Sony Vaio F series

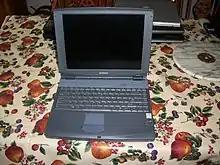
Sony Vaio PCG-F420 notebook from ~1999-2000

The original F series was launched with four models: the F160, F180 and F190 featured an active matrix 14.1" 1024 x 768 screen, while the base F150 model offered only a passive-matrix 13.0" 1024 x 768 screen. All four featured Pentium II processors from 300 MHz to 366 MHz, between 32 MB and 64 MB of RAM, a 4.3 or 6.4 GB hard drive, 56k built-in modem, a CD-ROM or DVD-ROM drive, and optional second battery/removable floppy disk drive.